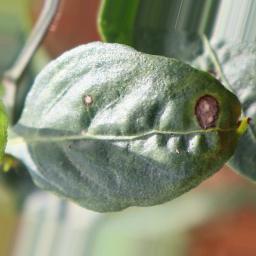
Label: cercospora